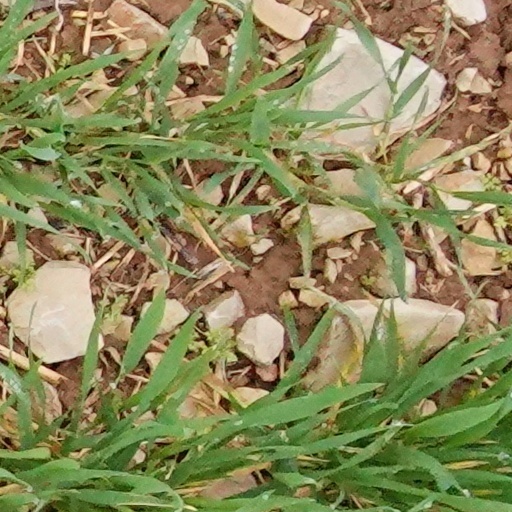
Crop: wheat